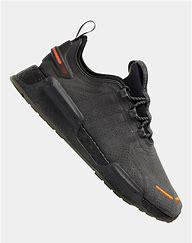
Brand: Adidas
Model: NMD_V3